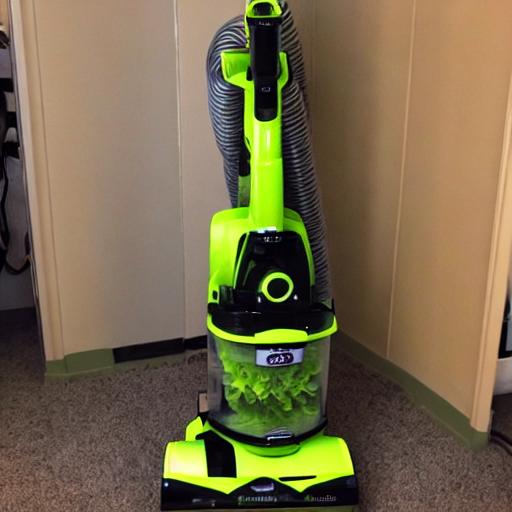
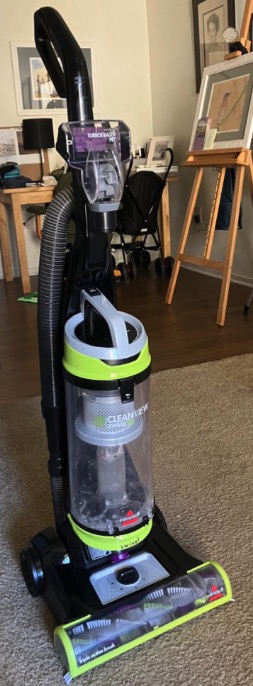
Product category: items_vacuum
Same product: no